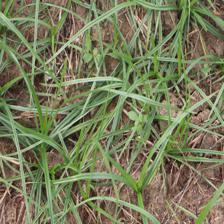
Label: Grass